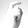
ASL letter: X